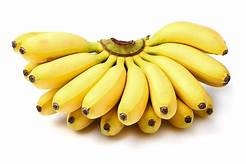
Label: banana